Senate of the Czech Republic

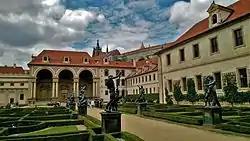
Wallenstein Palace in Prague, the main building of the Senate.

The Senate has 81 members, chosen in single-seat constituencies through the two-round system. If no candidate receives a majority of votes in the first round, there is a second round between the two highest-placed candidates. The term of office for Senators is six years, and elections are staggered so that a third of the seats are up for election every two years. A candidate for the Senate does not need to be on a political party's ticket (unlike in the Chamber of Deputies).